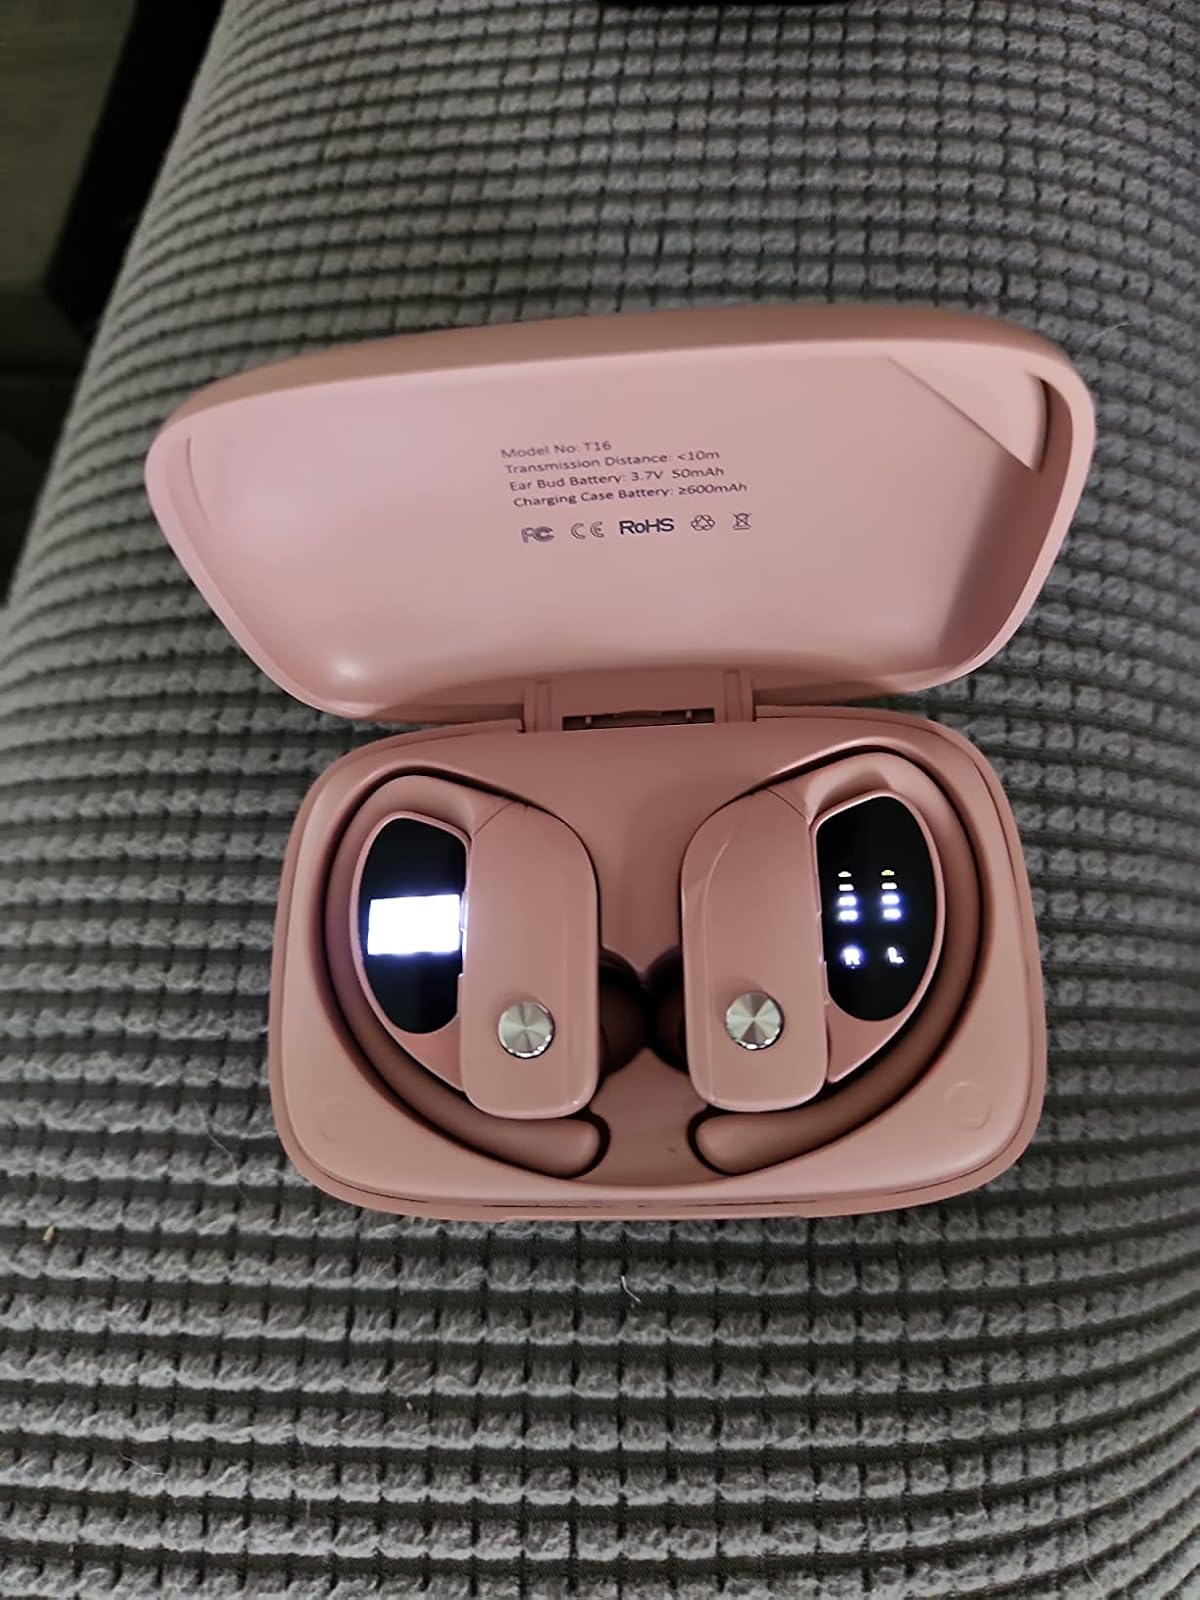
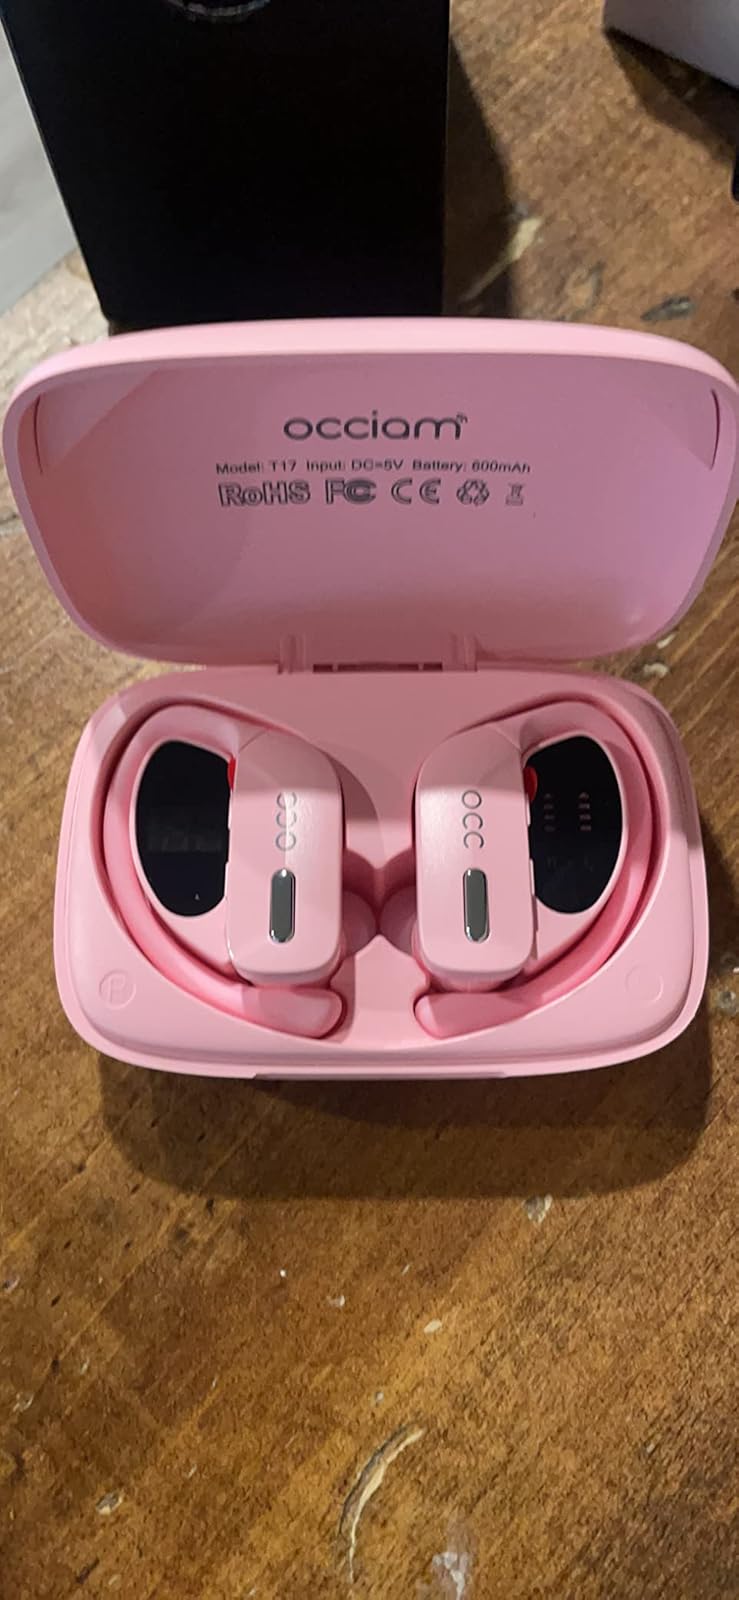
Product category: earbuds
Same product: no